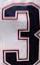
Number: 3